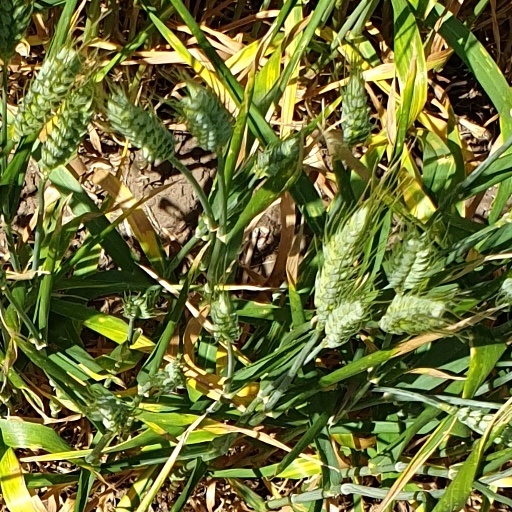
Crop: wheat